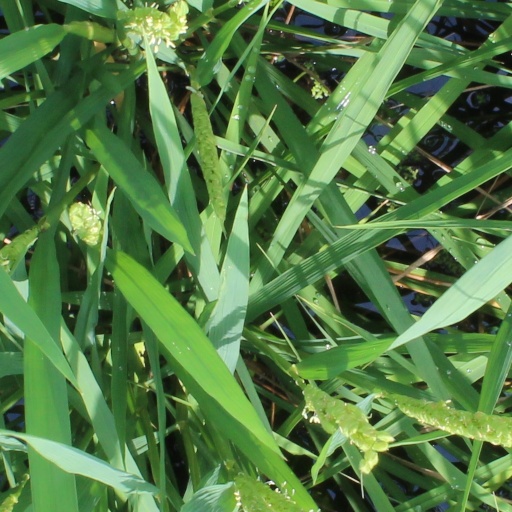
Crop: rice